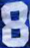
Number: 8